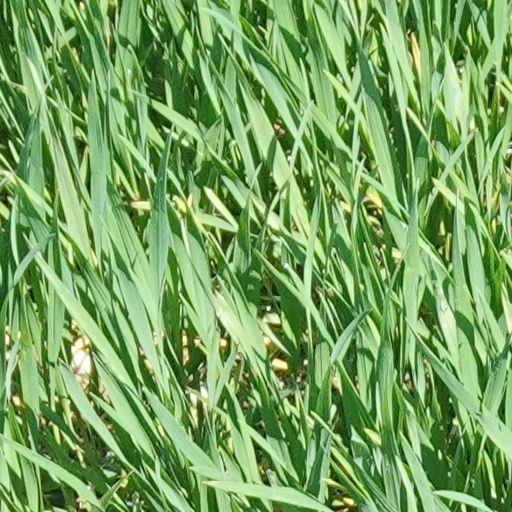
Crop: wheat